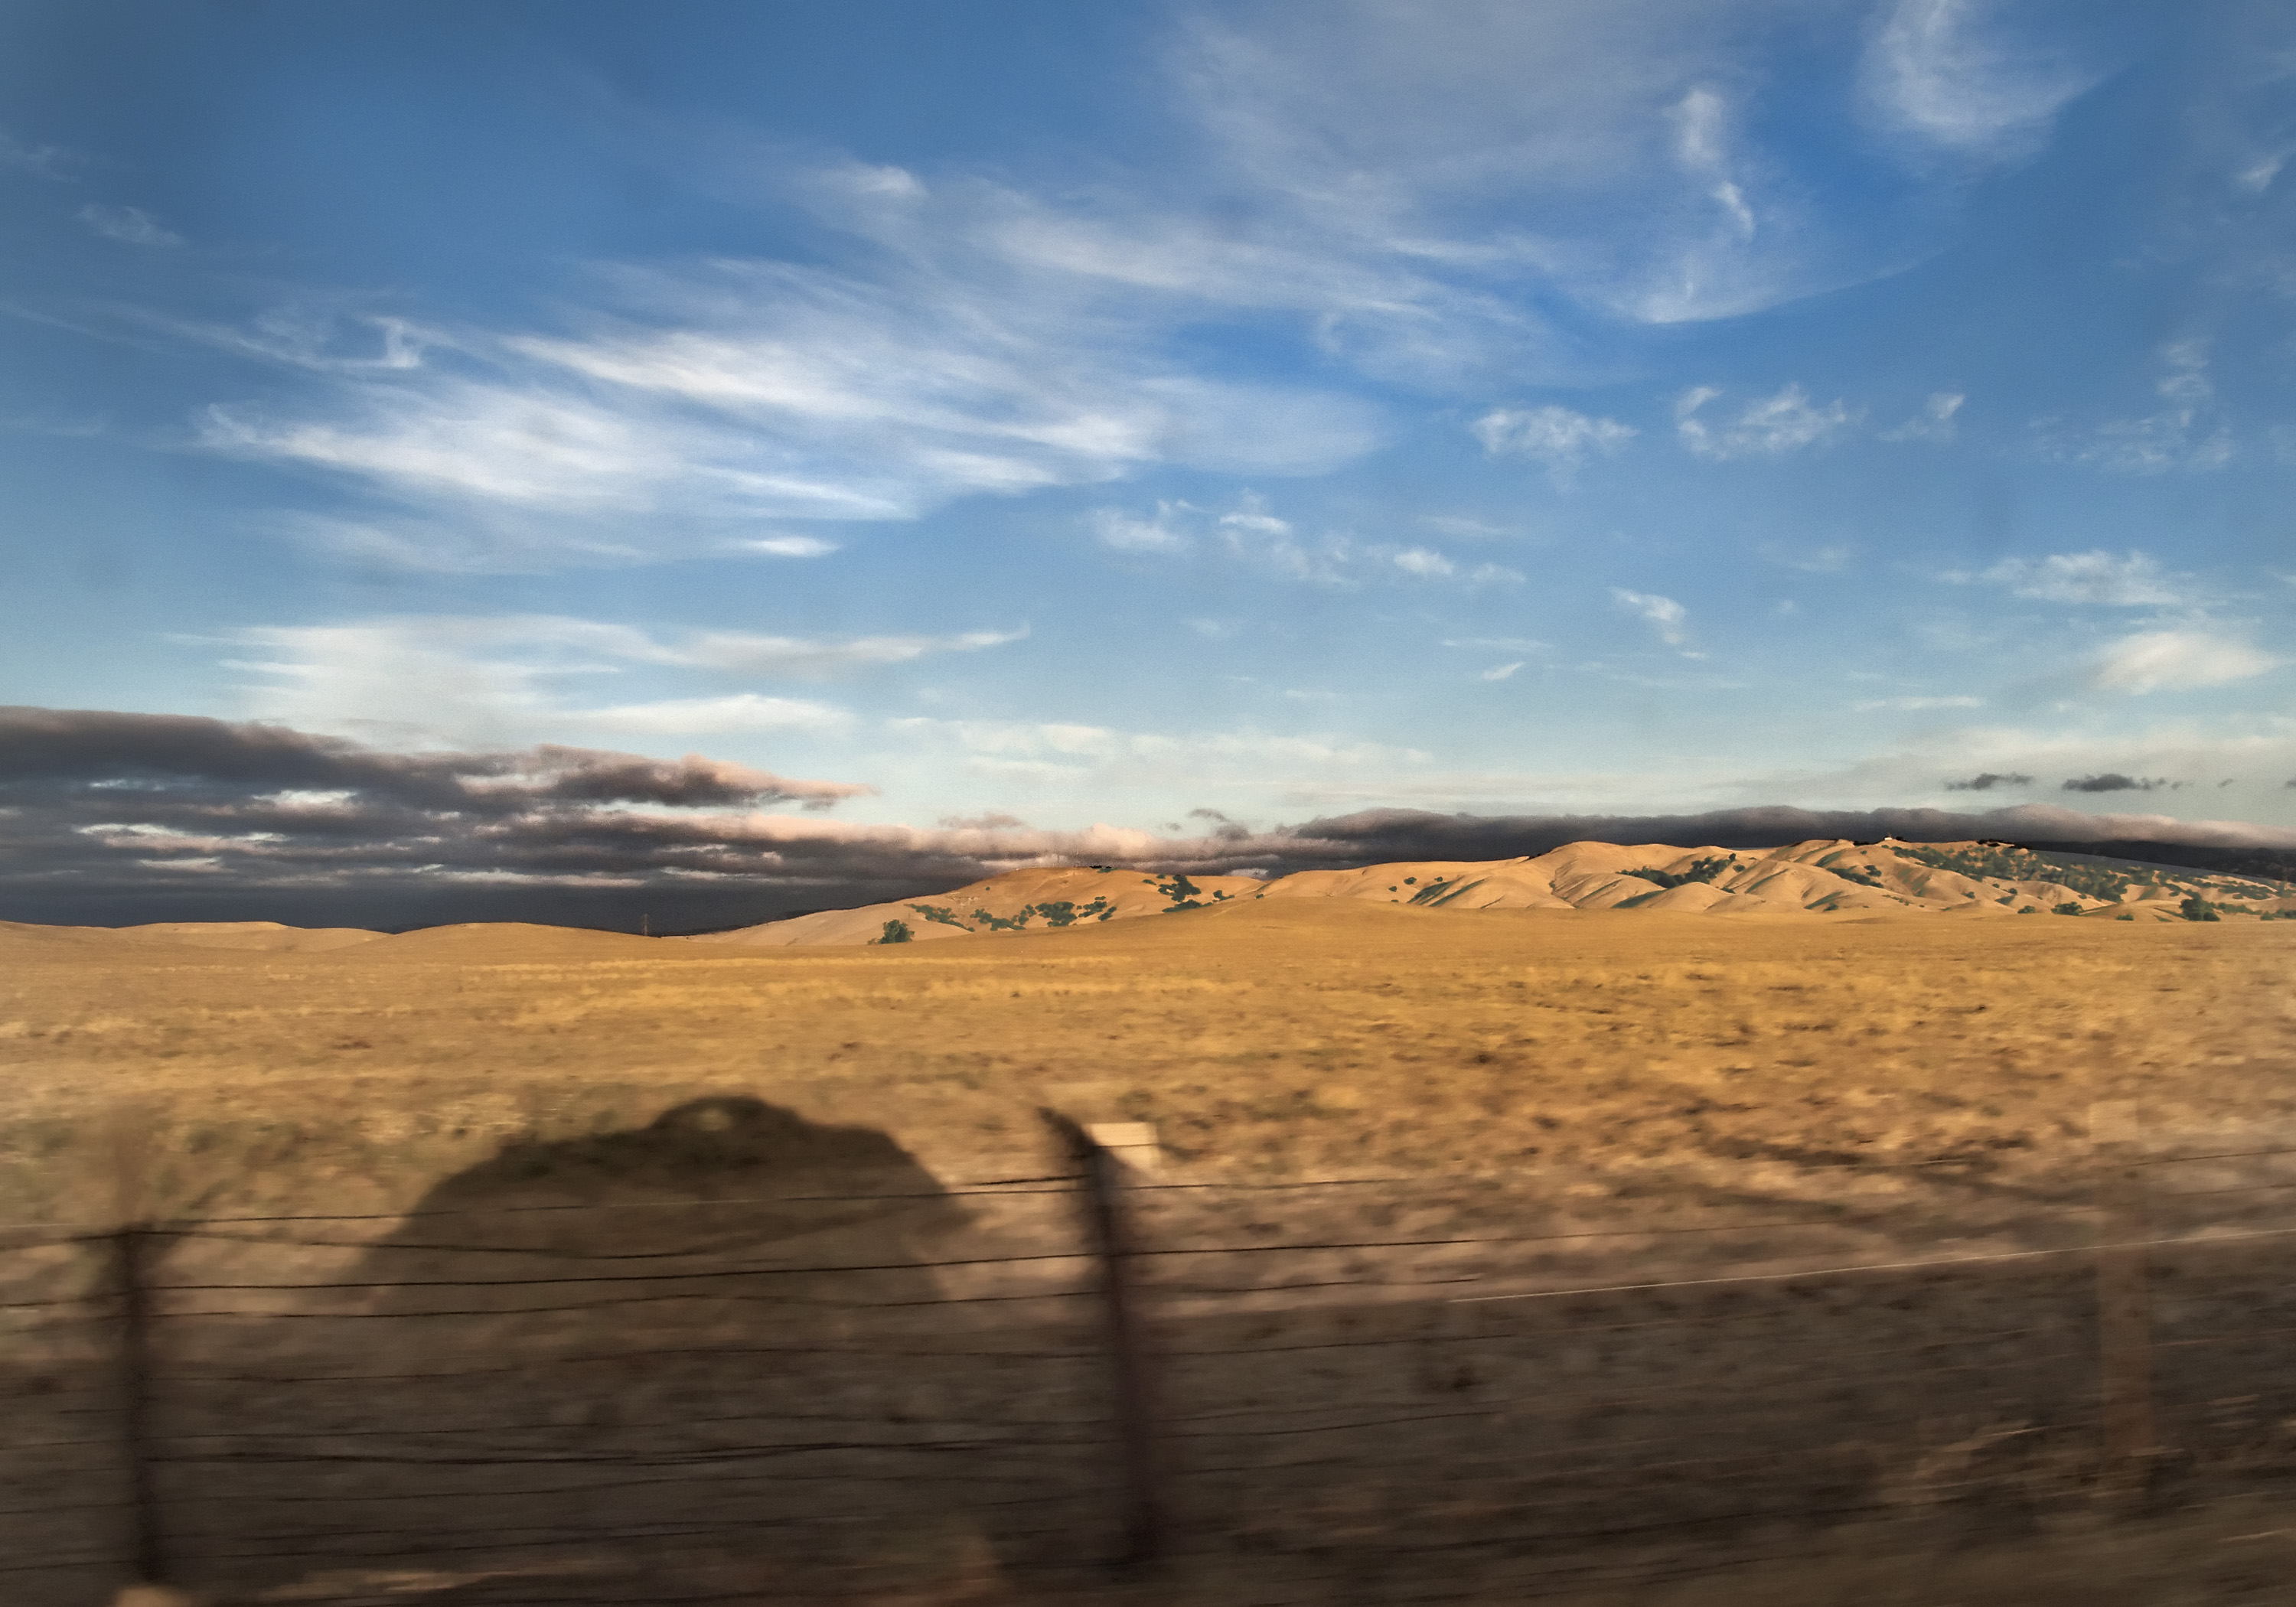
landscape, sea, sand, rock, horizon, mountain, cloud, sky, sunset, sunlight, hill, desert, dawn, valley, dusk, plain, badlands, plateau, wadi, sacramento, steppe, landform, natural environment, geographical feature, aeolian landform